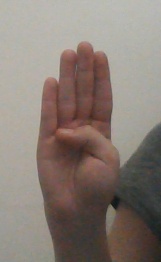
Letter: kaaf